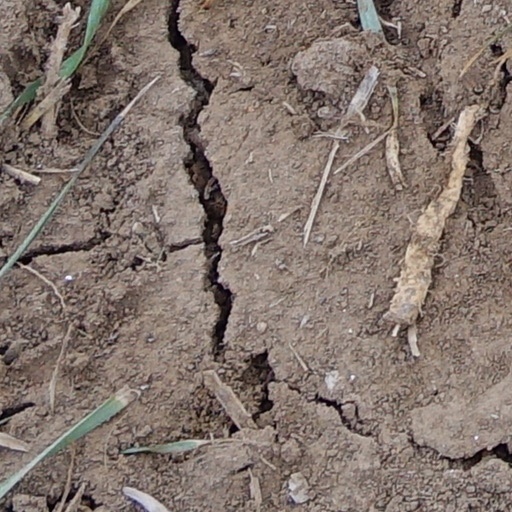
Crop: wheat